Battle of Lone Jack

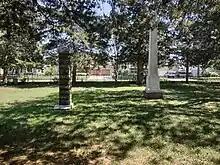
The Lone Jack battlefield in 2023. The monument to the left is for the Union troops, and the one to the right for the Confederates

The Battle of Lone Jack took place during the American Civil War on August 15–16, 1862 in Jackson County, Missouri. The battle was part of the Confederate guerrilla and recruiting campaign in Missouri in 1862.